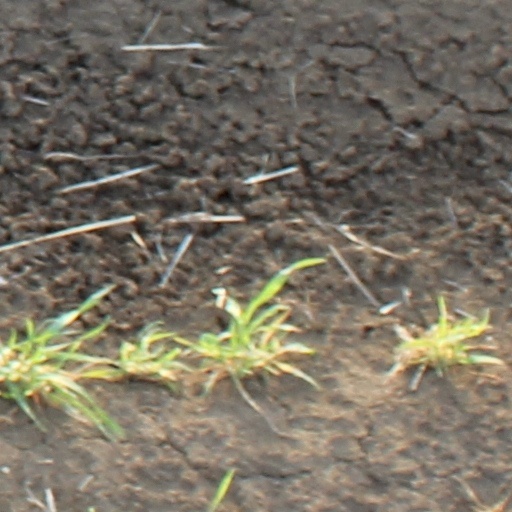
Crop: wheat